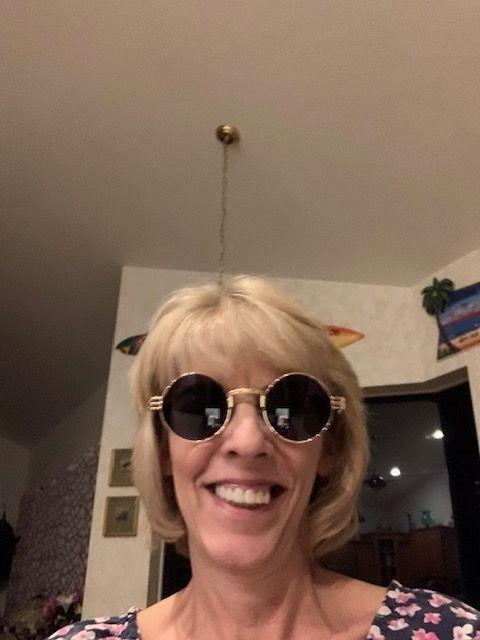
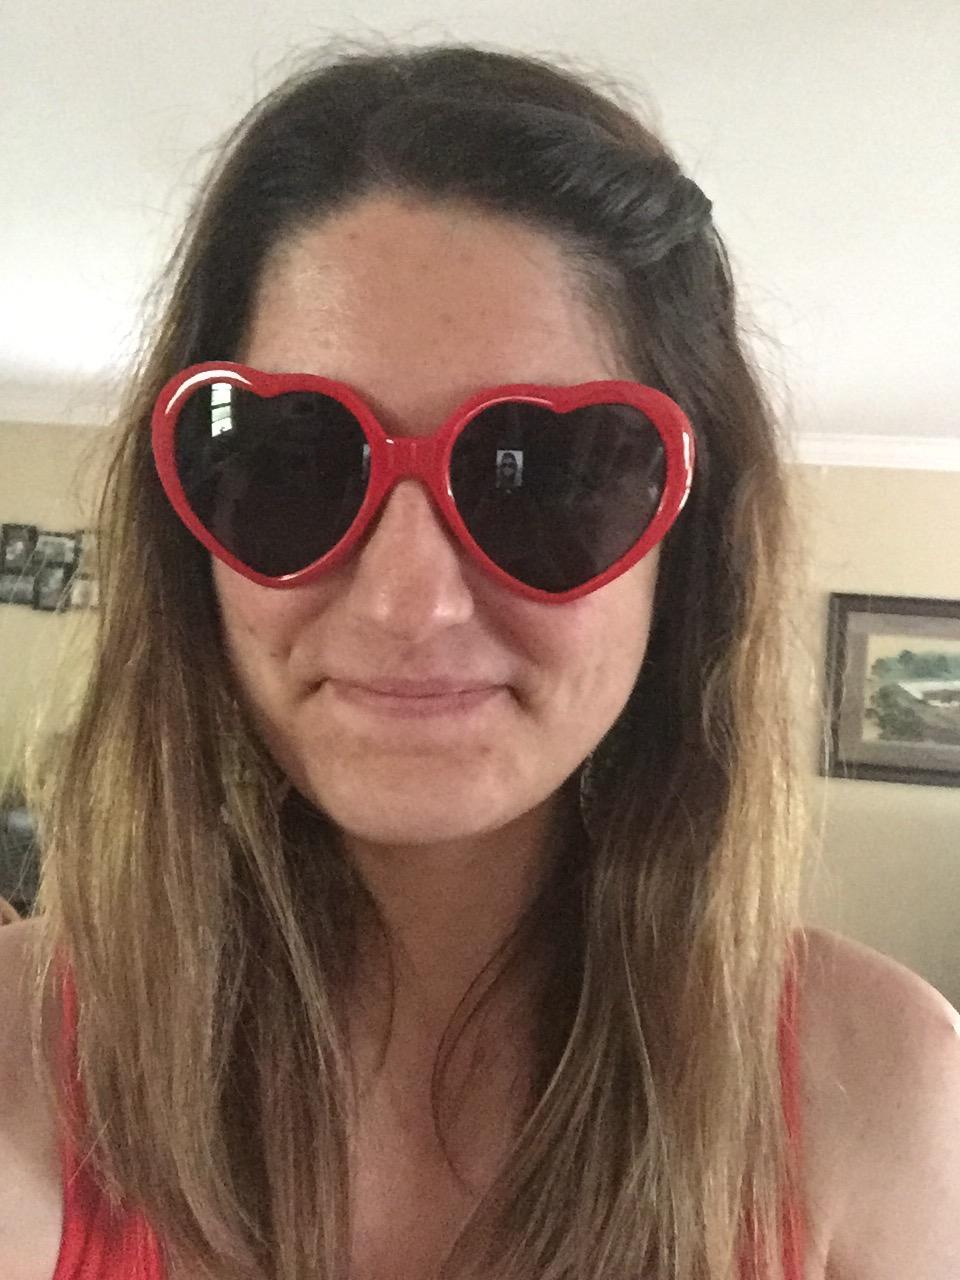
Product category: accessories_sunglasses
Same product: no